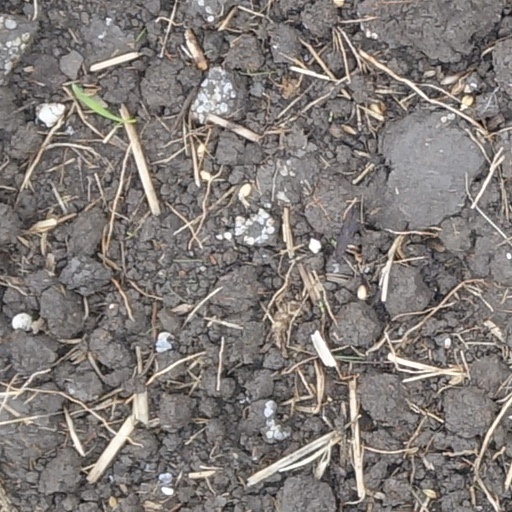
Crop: wheat